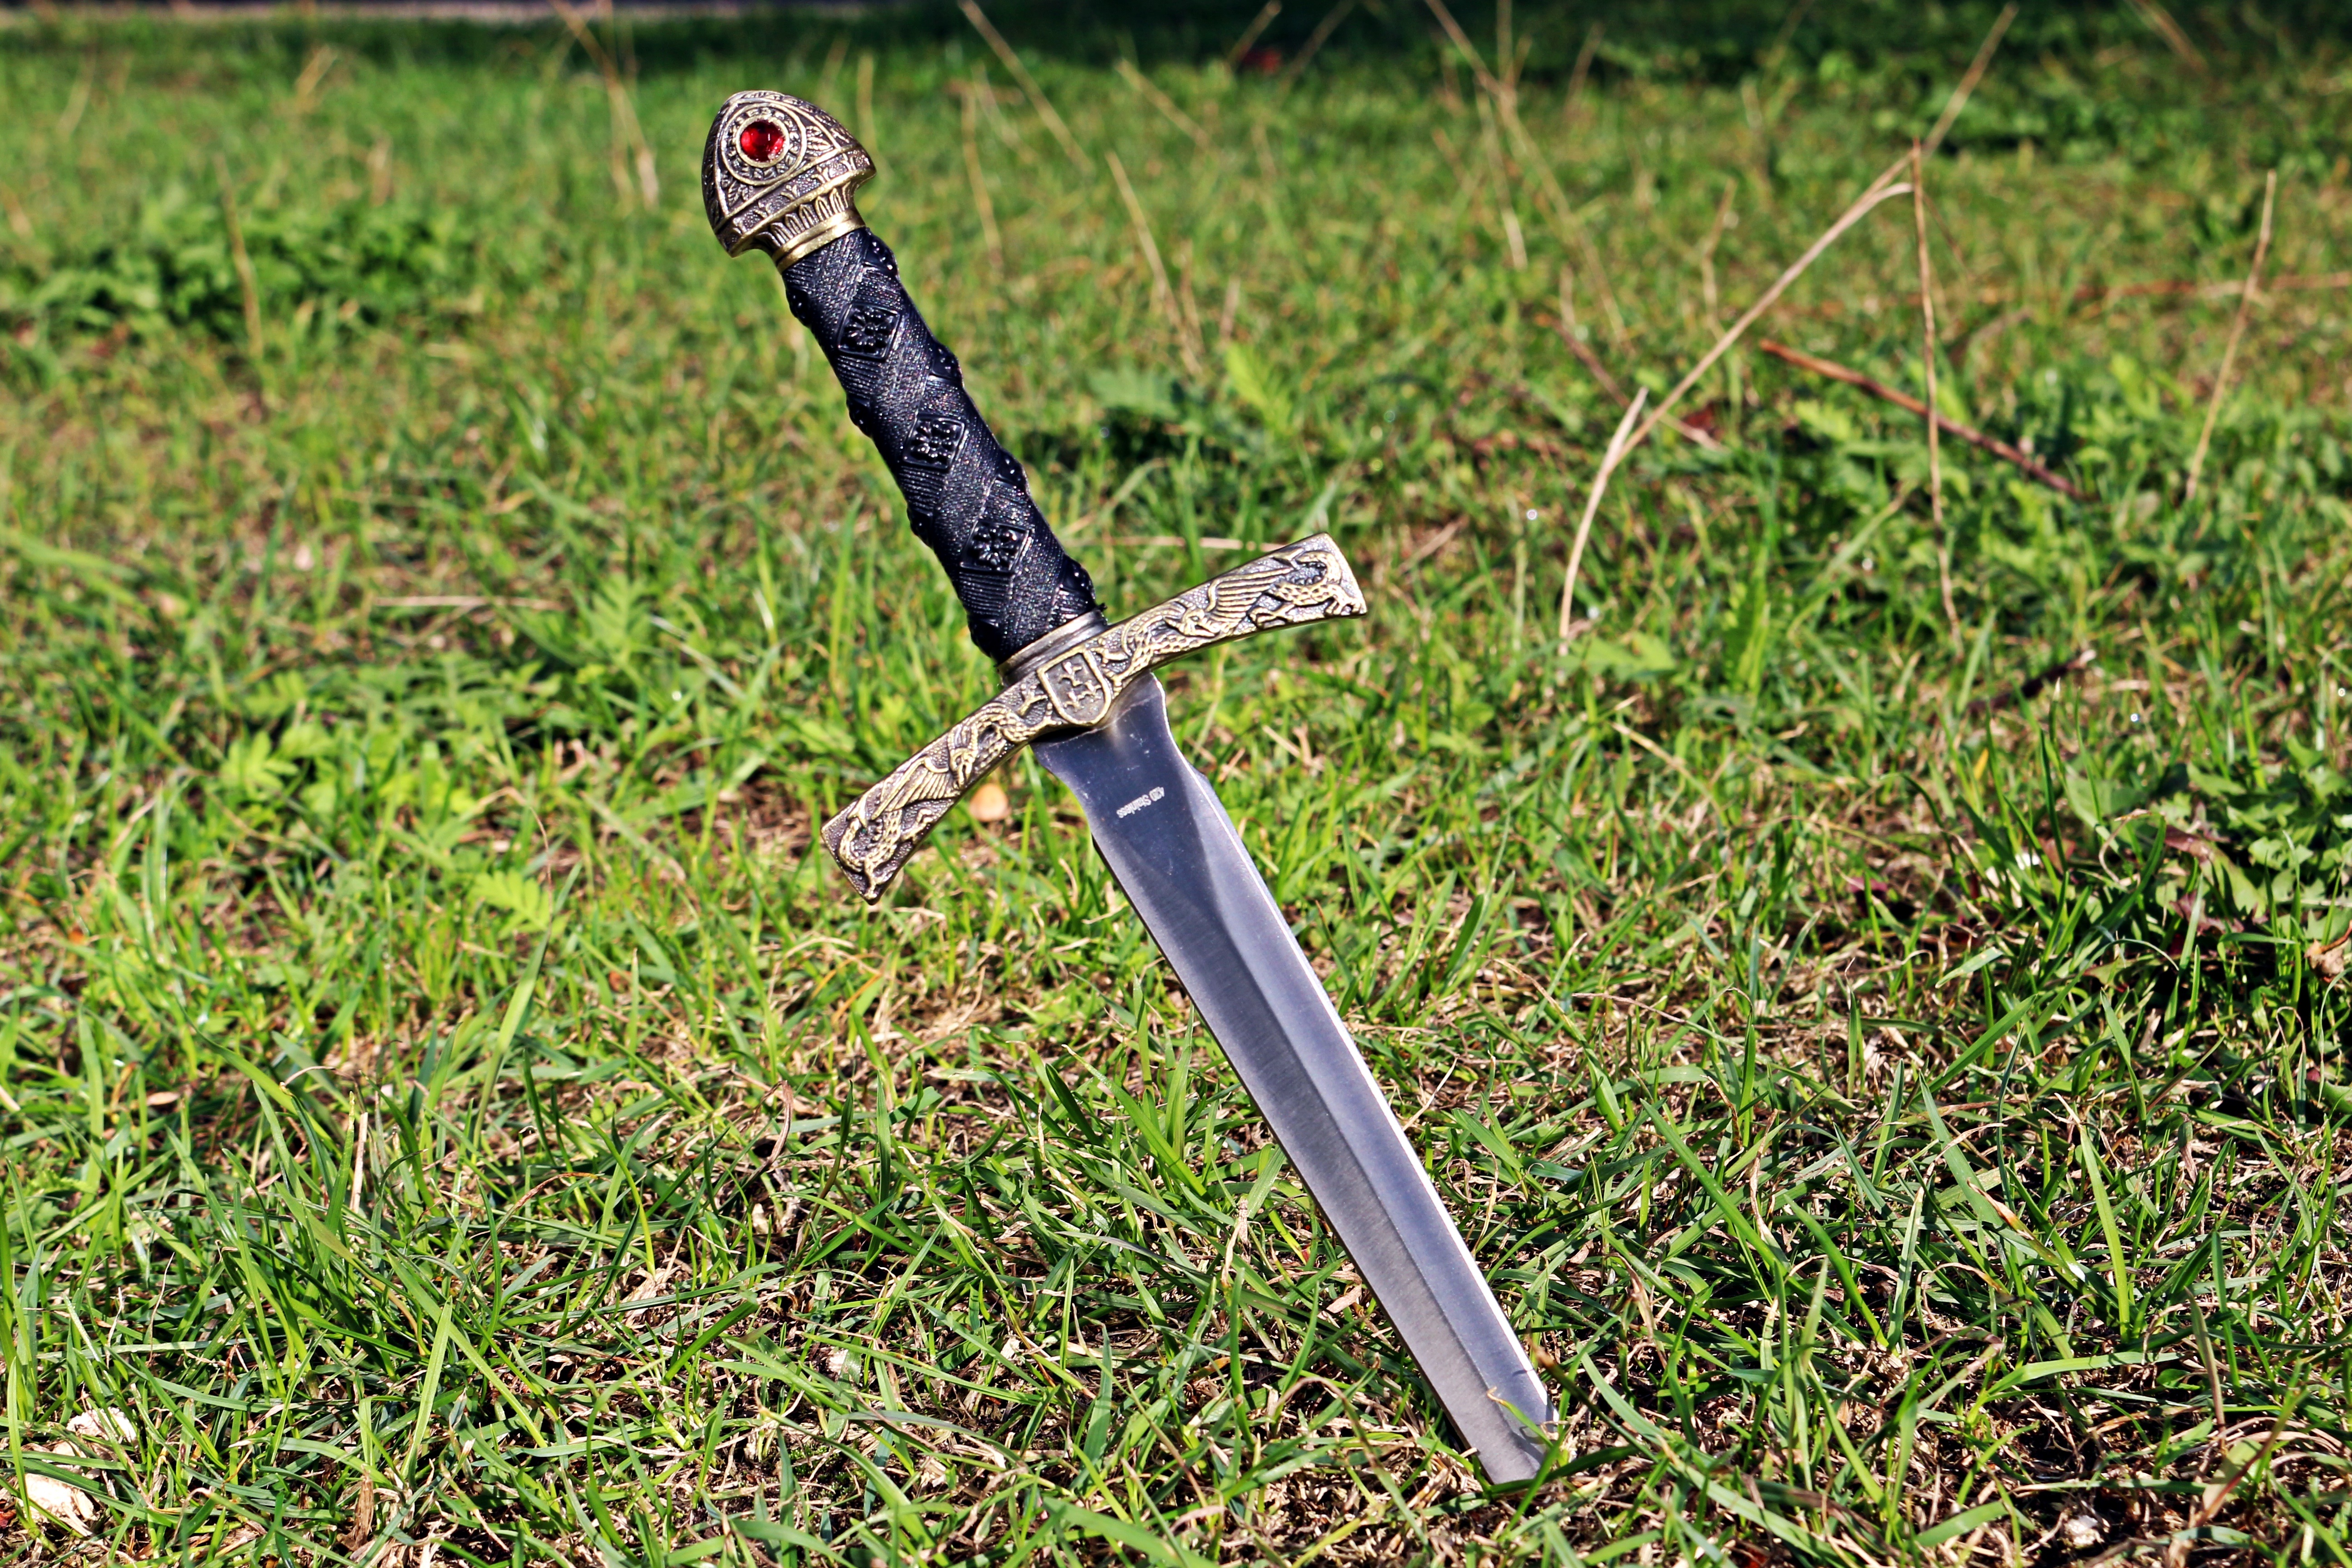
sharp, lawn, metal, weapon, knife, blade, middle ages, dagger, cold weapon